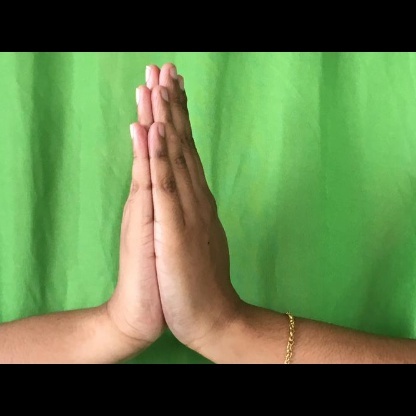
Mudra: Anjali